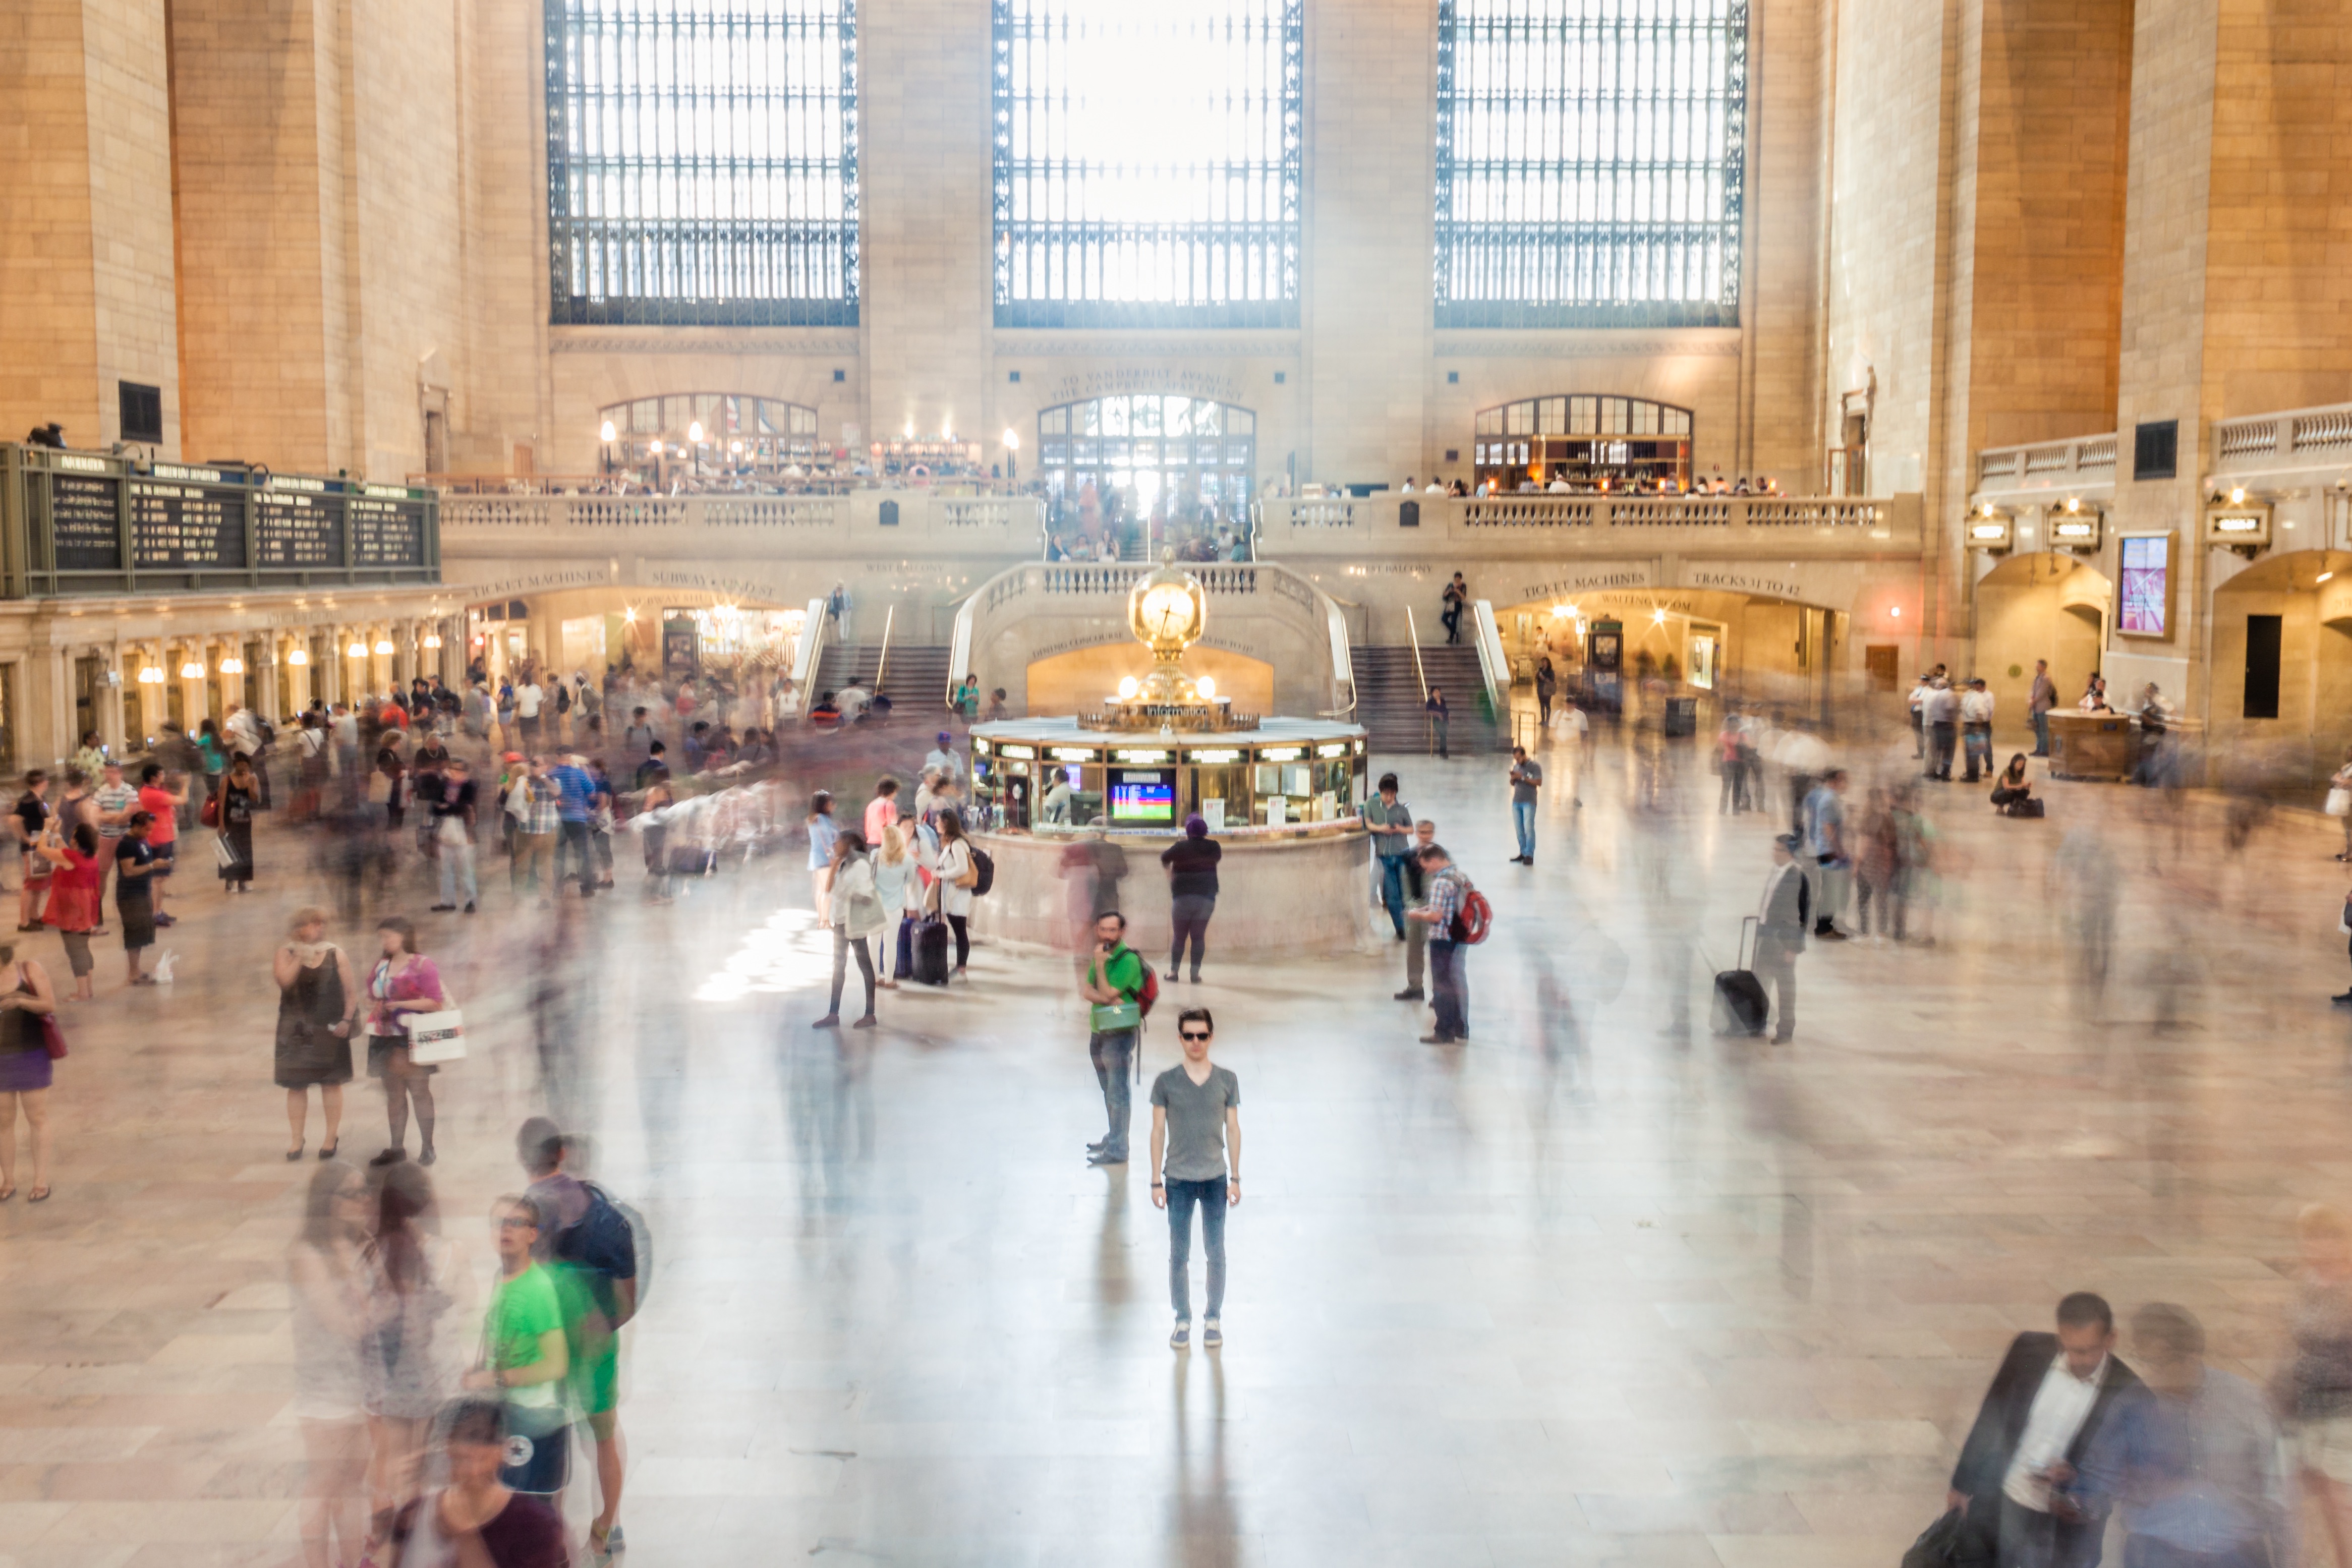
building, new york, nyc, plaza, station, train station, grand central train station, tourist attraction, shopping mall, ice rink